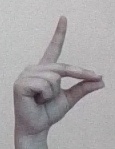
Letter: ta